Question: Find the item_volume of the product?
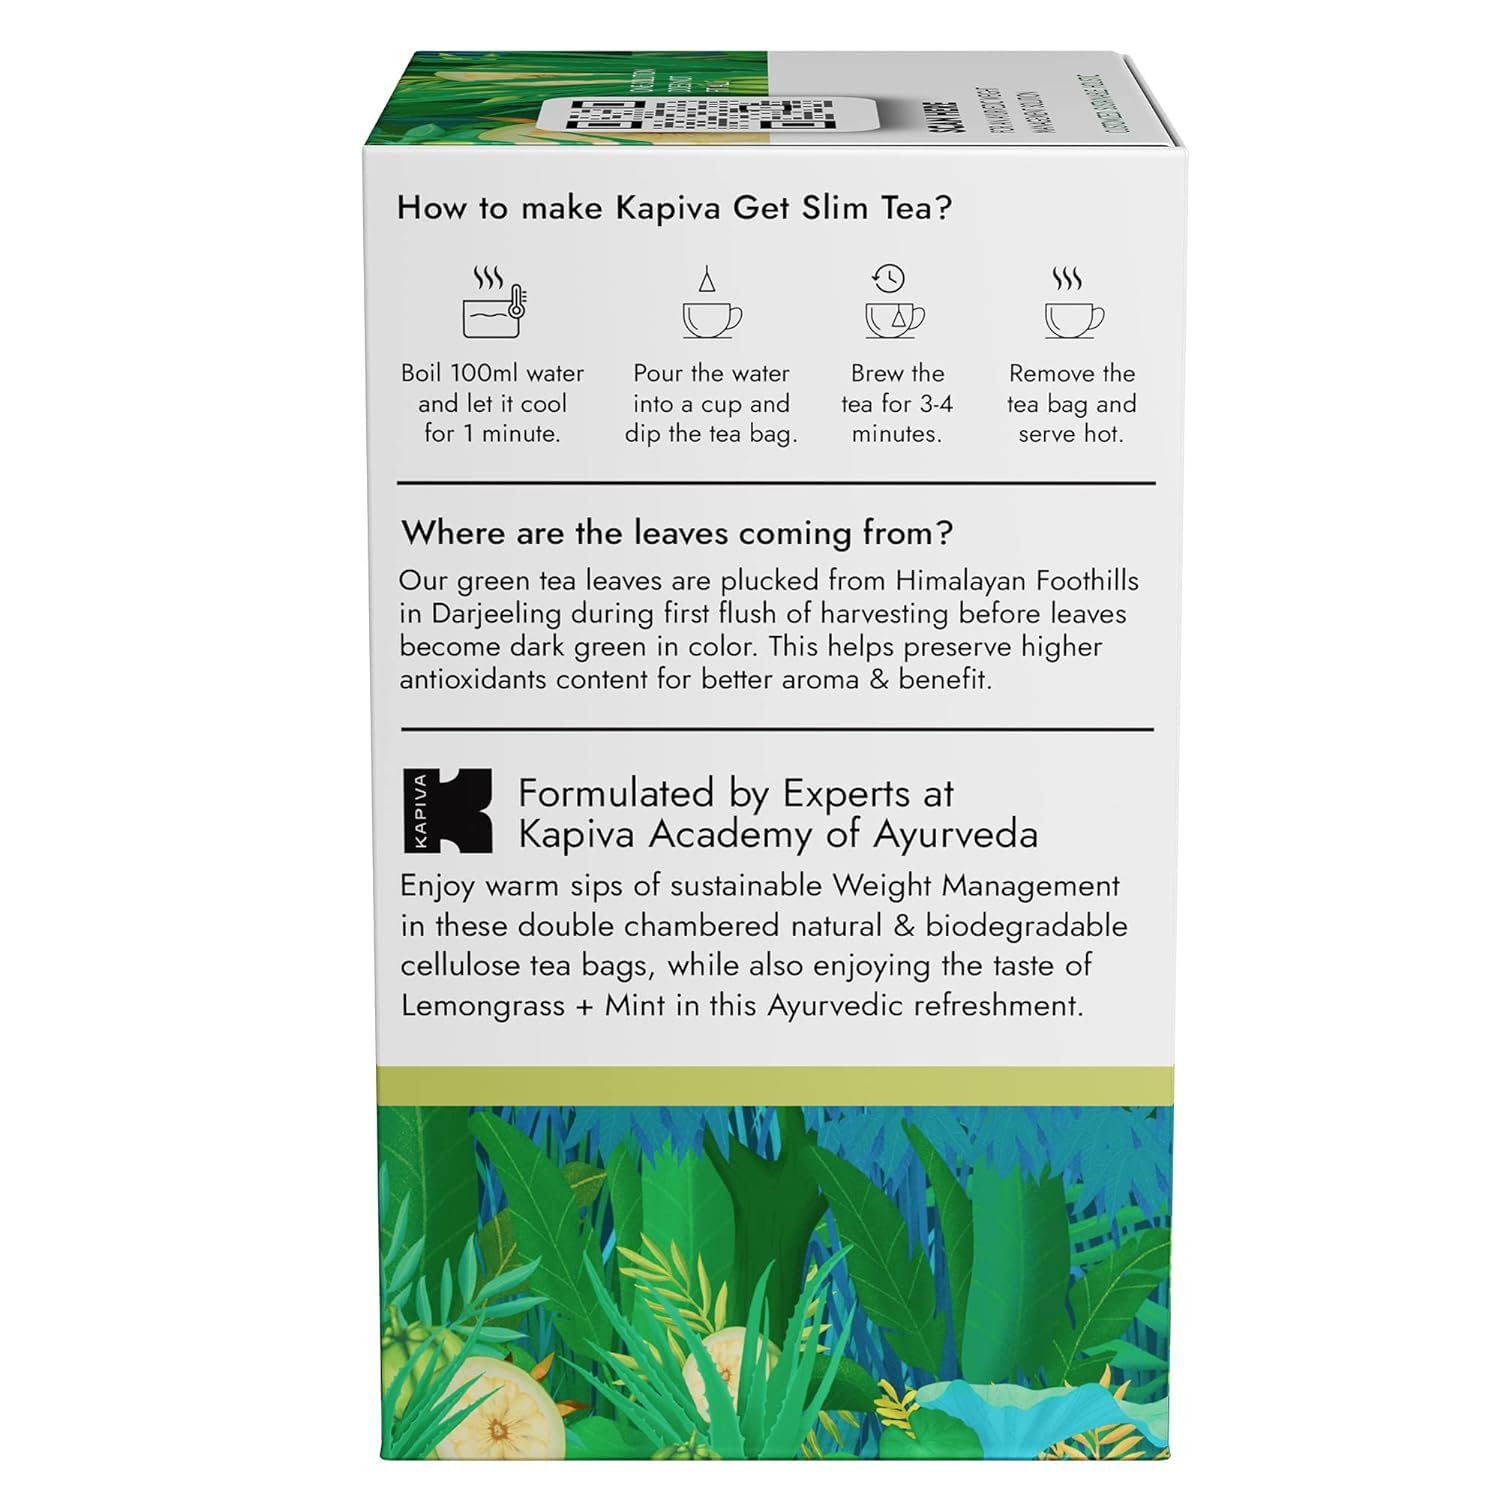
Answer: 100.0 millilitre